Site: brandenburg
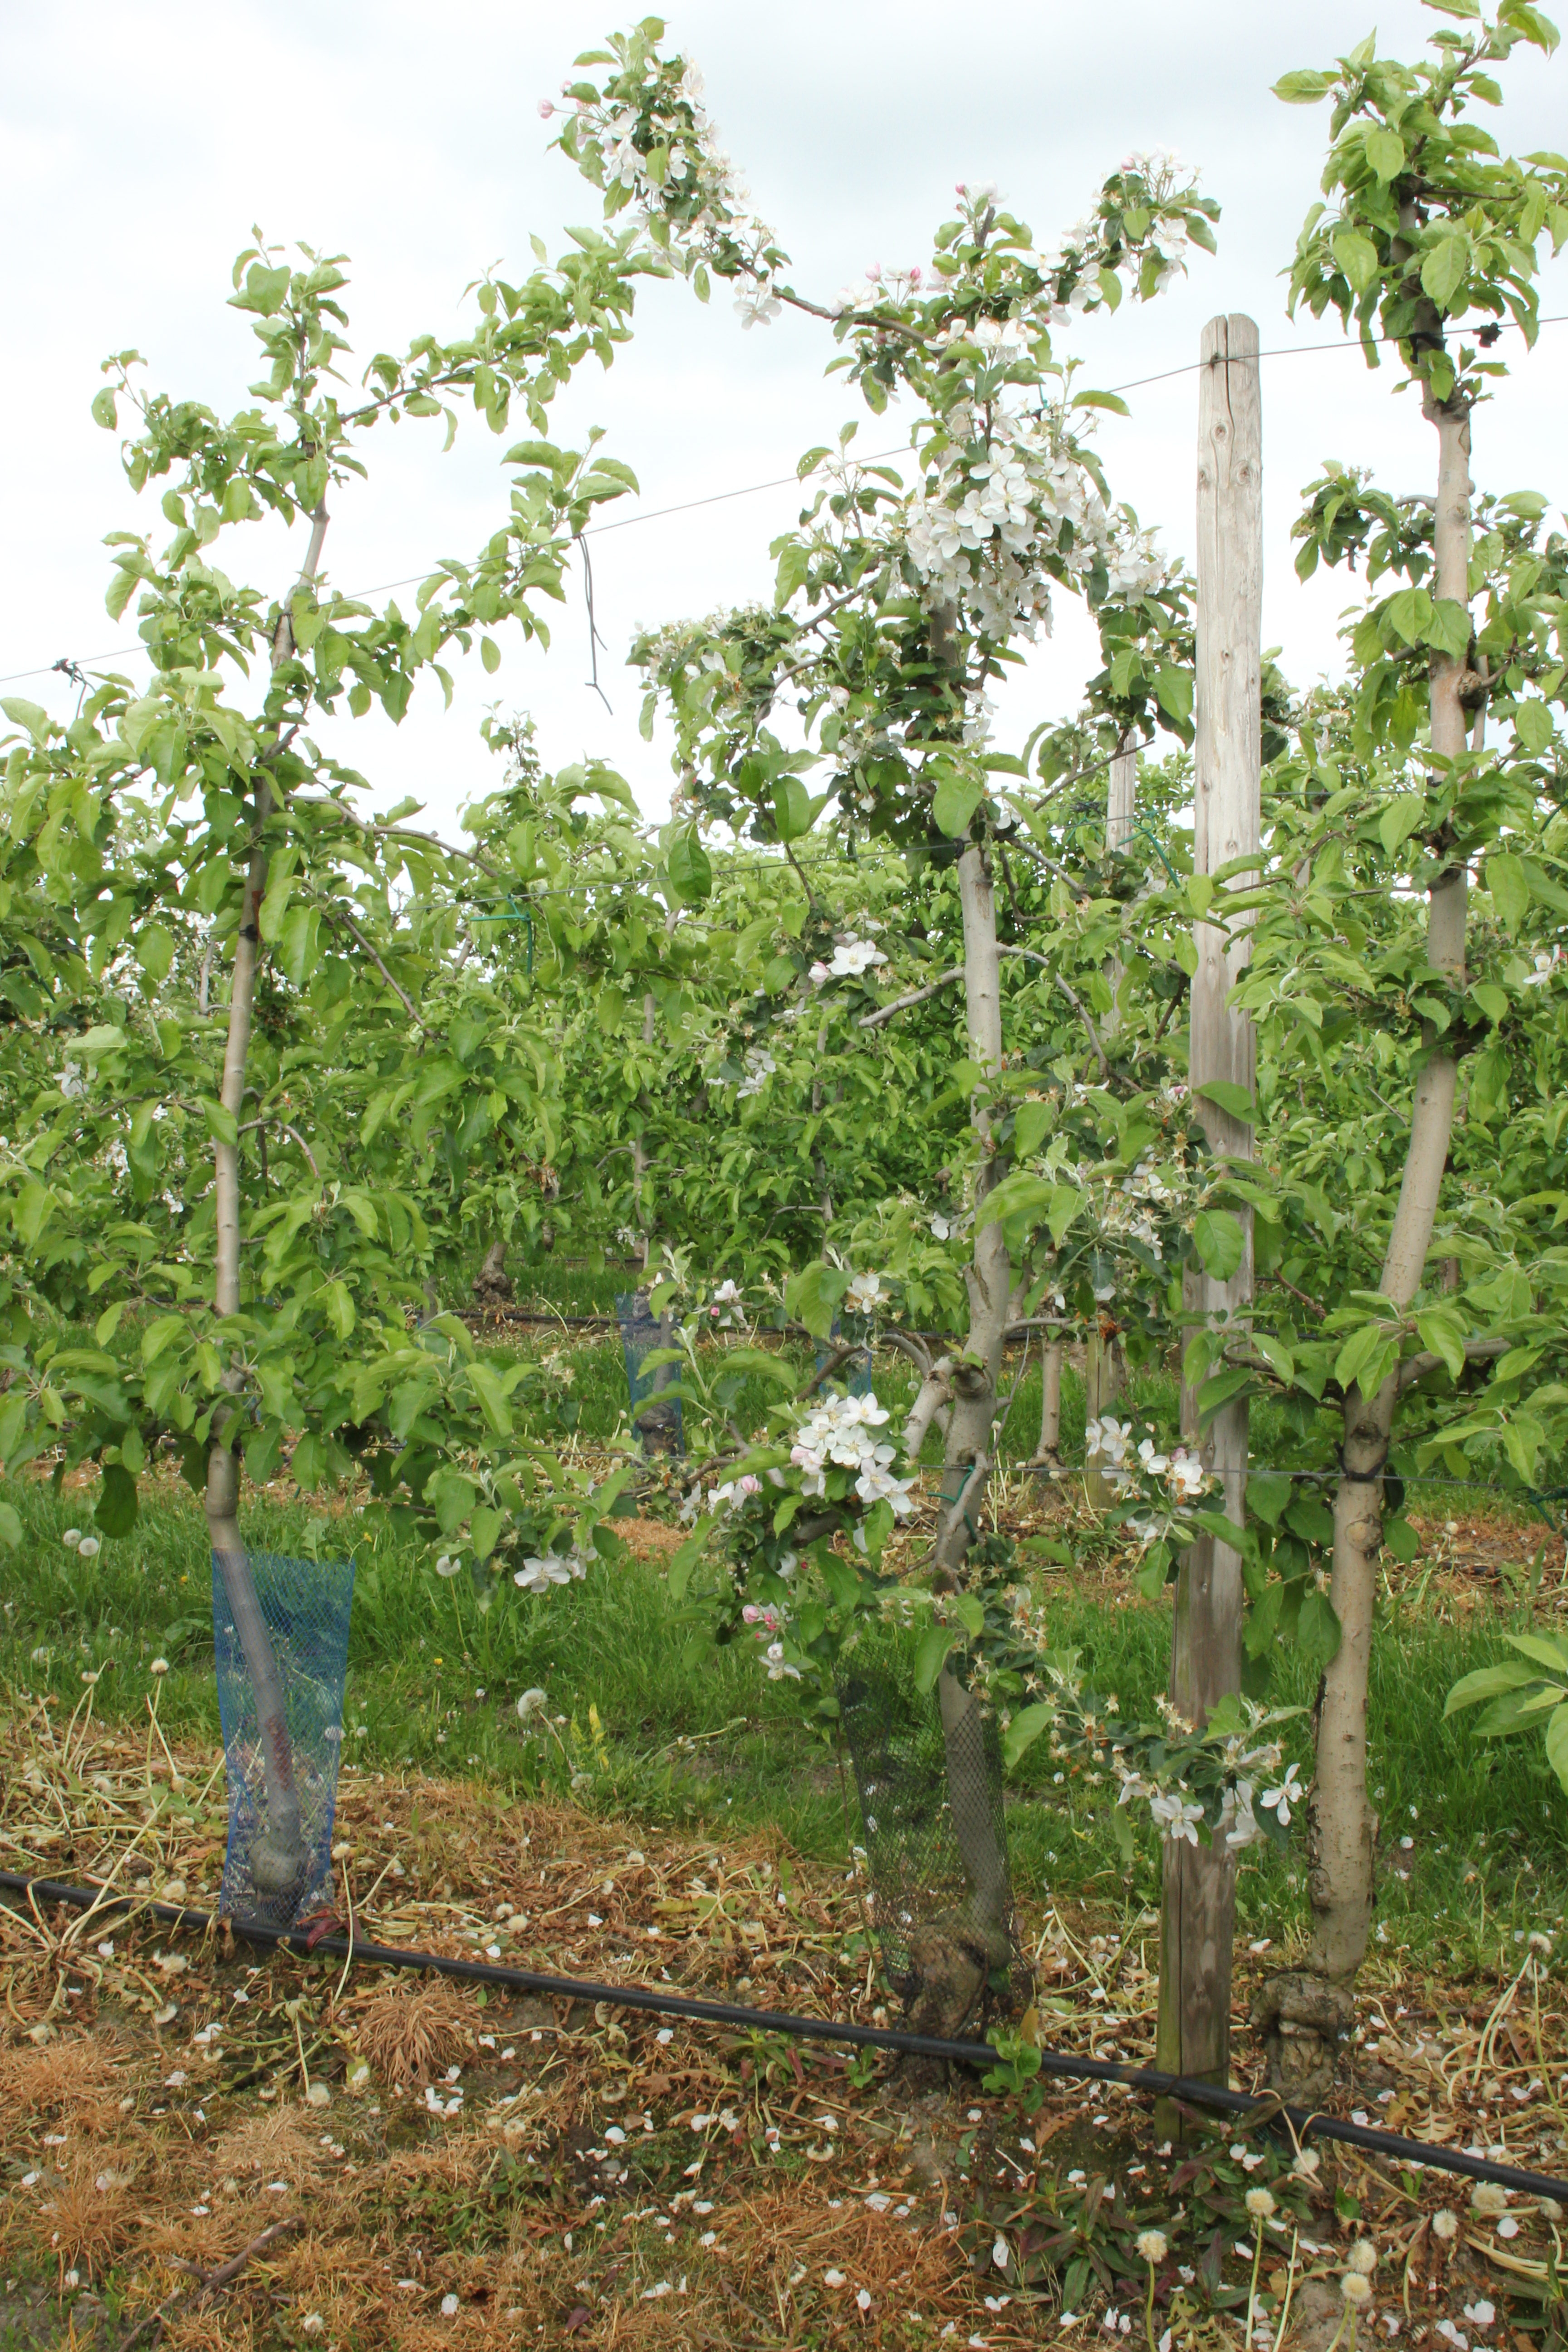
Growth stage (BBCH 67): Flowering